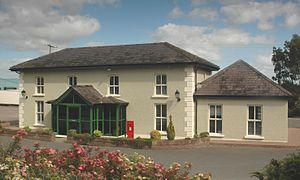
La gare de Trew and Moy est une ancienne gare ferroviaire située au Comté de Tyrone en Irlande du Nord. Elle se trouve près du Trew Mount et environ trois kilomètres au nord de Moy.